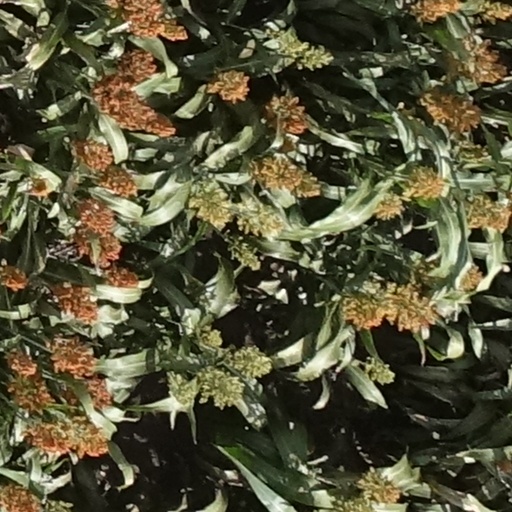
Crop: sorghum